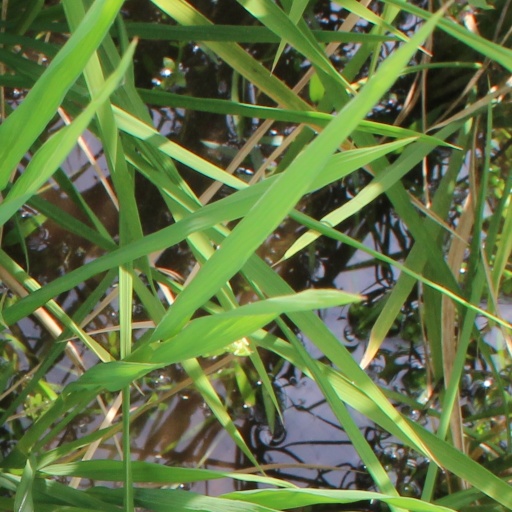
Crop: rice